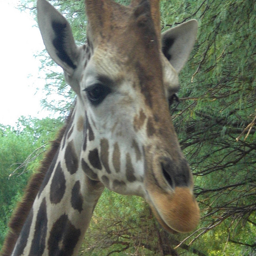
A giraffe standing close to the camera in a wooded area.
A giraffe is shown in a close-up outdoor image.
a tall giraffe gazing around in the forest
A giraffe looking at something near the camera.
A closeup of this Giraffe shows his interesting head.